Könchek (Cuman)

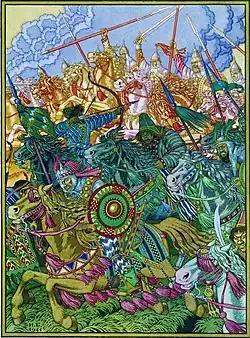
Polovtses fighting Russian troops – illustration: Ivan Bilibin for "The Tale of Igor's Campaign")

He was a son of Otrok and a grandson of Sharukan. In the second half of the 12th century, Könchek unified the Polovtsian tribes. Taking advantage of divisions among Russian princes, he made war against them in 1170 and 1180 by attacking the principalities of Kiev, Pereyaslavl, and Chernigov. His raids were particularly destructive along the Sula River.